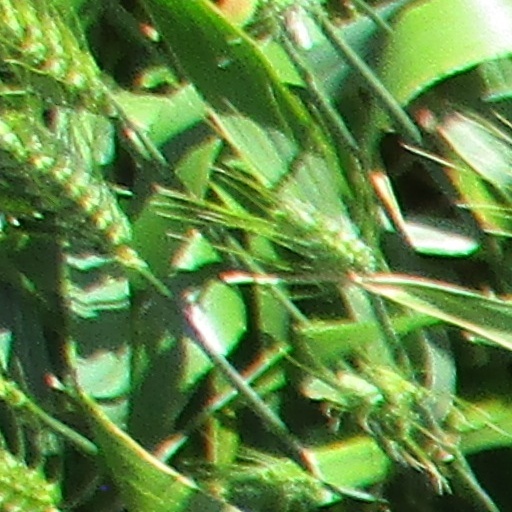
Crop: wheat